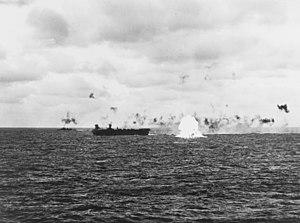
La classe Independence est une série de neuf porte-avions légers américains produits en urgence pendant la Seconde Guerre mondiale en transformant des croiseurs légers de la classe Cleveland en cours de construction. Les autres navires composant la classe sont le Princeton, le Belleau Wood, le Cowpens, le Monterey, le Langley, le Cabot, le Bataan et le San Jacinto.